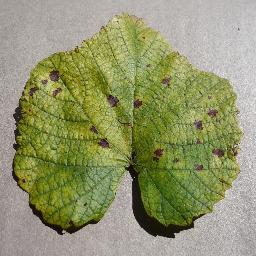
Label: Grape___Leaf_blight_(Isariopsis_Leaf_Spot)